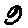
Label: 9